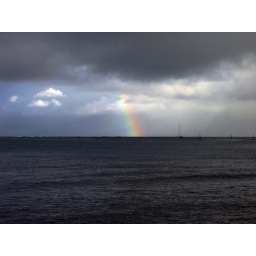
this rainbow appeared at sea off the near the beach house